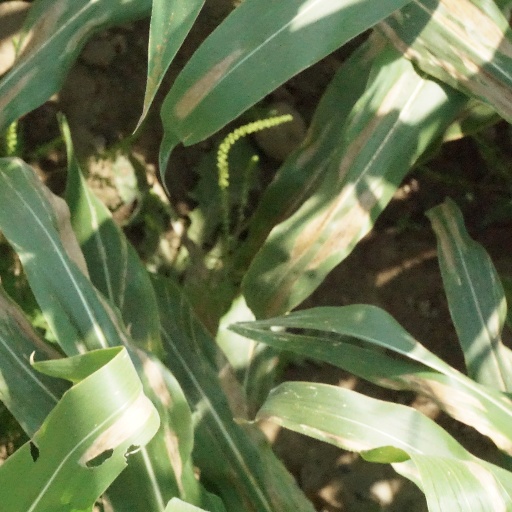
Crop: maize; corn